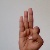
The image shows a hand gesture representing the letter 'F' in Indian Sign Language.